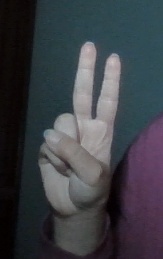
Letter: taa